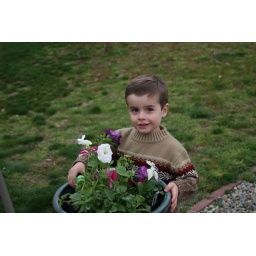
There's an egg hidden in the flower pot that Corbin is trying t snag before the Easter egg hunt has begun